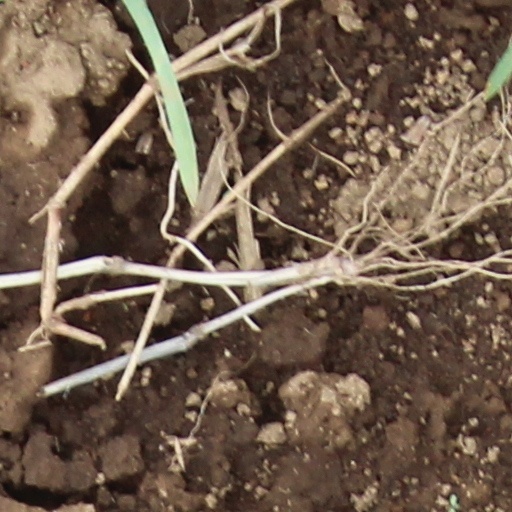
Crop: wheat